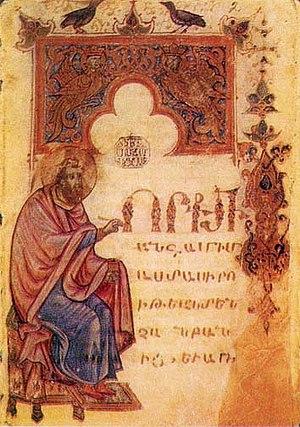
Davit Anhaght, Davit Nerginatsi, David de Nerken ou David Armenios est un philosophe arménien des Vᵉ et VIᵉ siècles. Néoplatonicien, Davit influence des générations entières de philosophes arméniens jusqu'au XVIIIᵉ siècle.